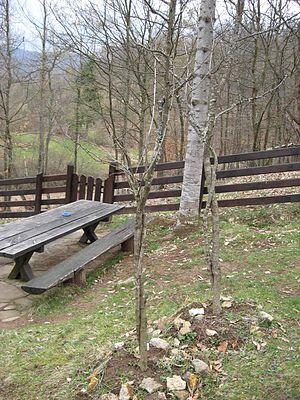
L'église en bois du Saint-Prince-Lazare de Prolom est une église orthodoxe située à Prolom, dans le district de Toplica et dans la municipalité de Kuršumlija en Serbie.